Men in Black: Alien Attack

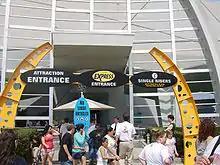
Entrance to "Men in Black": Alien Attack at Universal Studios Florida features a general queue line, a Universal Express queue, and a single rider queue

Guests approach the building under the guise of visiting an exhibit called "The Universe & You - Are We Alone?" which has been transplanted from the 1964 New York World's Fair. The exterior queue is flanked by posters advertising extraterrestrial activity and speakers giving "updates" on the fair.